Track circuit

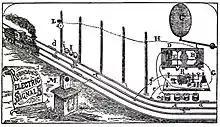
Illustration of track circuit invented by William Robinson in 1872

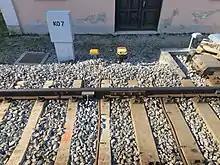
Track circuit transformer on the right, new axle counter on the left (Slovenia).

A track circuit is an electrical device used to prove the absence of a train on a block of rail tracks to control railway signals. An alternative to track circuits are axle counters.